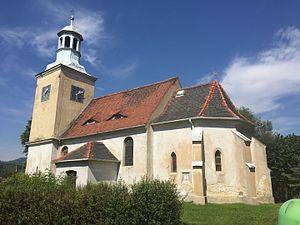
Těchlovice est une commune du district de Děčín, dans la région d'Ústí nad Labem, en Tchéquie. Sa population s'élevait à 525 habitants en 2018.